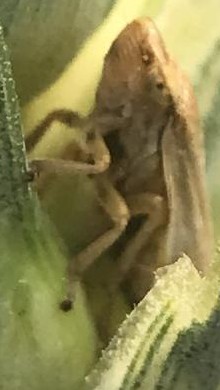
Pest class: occasional_pest